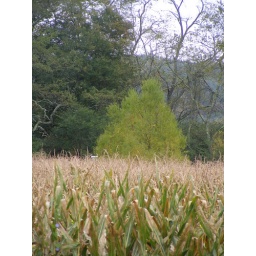
I liked the way this scene is divided - first the cornfield, then the pine tree and then the hardwoods in the background. t